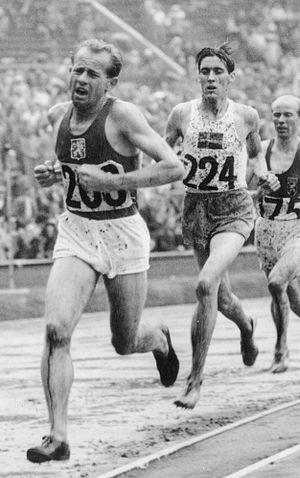
Erik Ahldén est un athlète suédois spécialiste du 5 000 mètres.